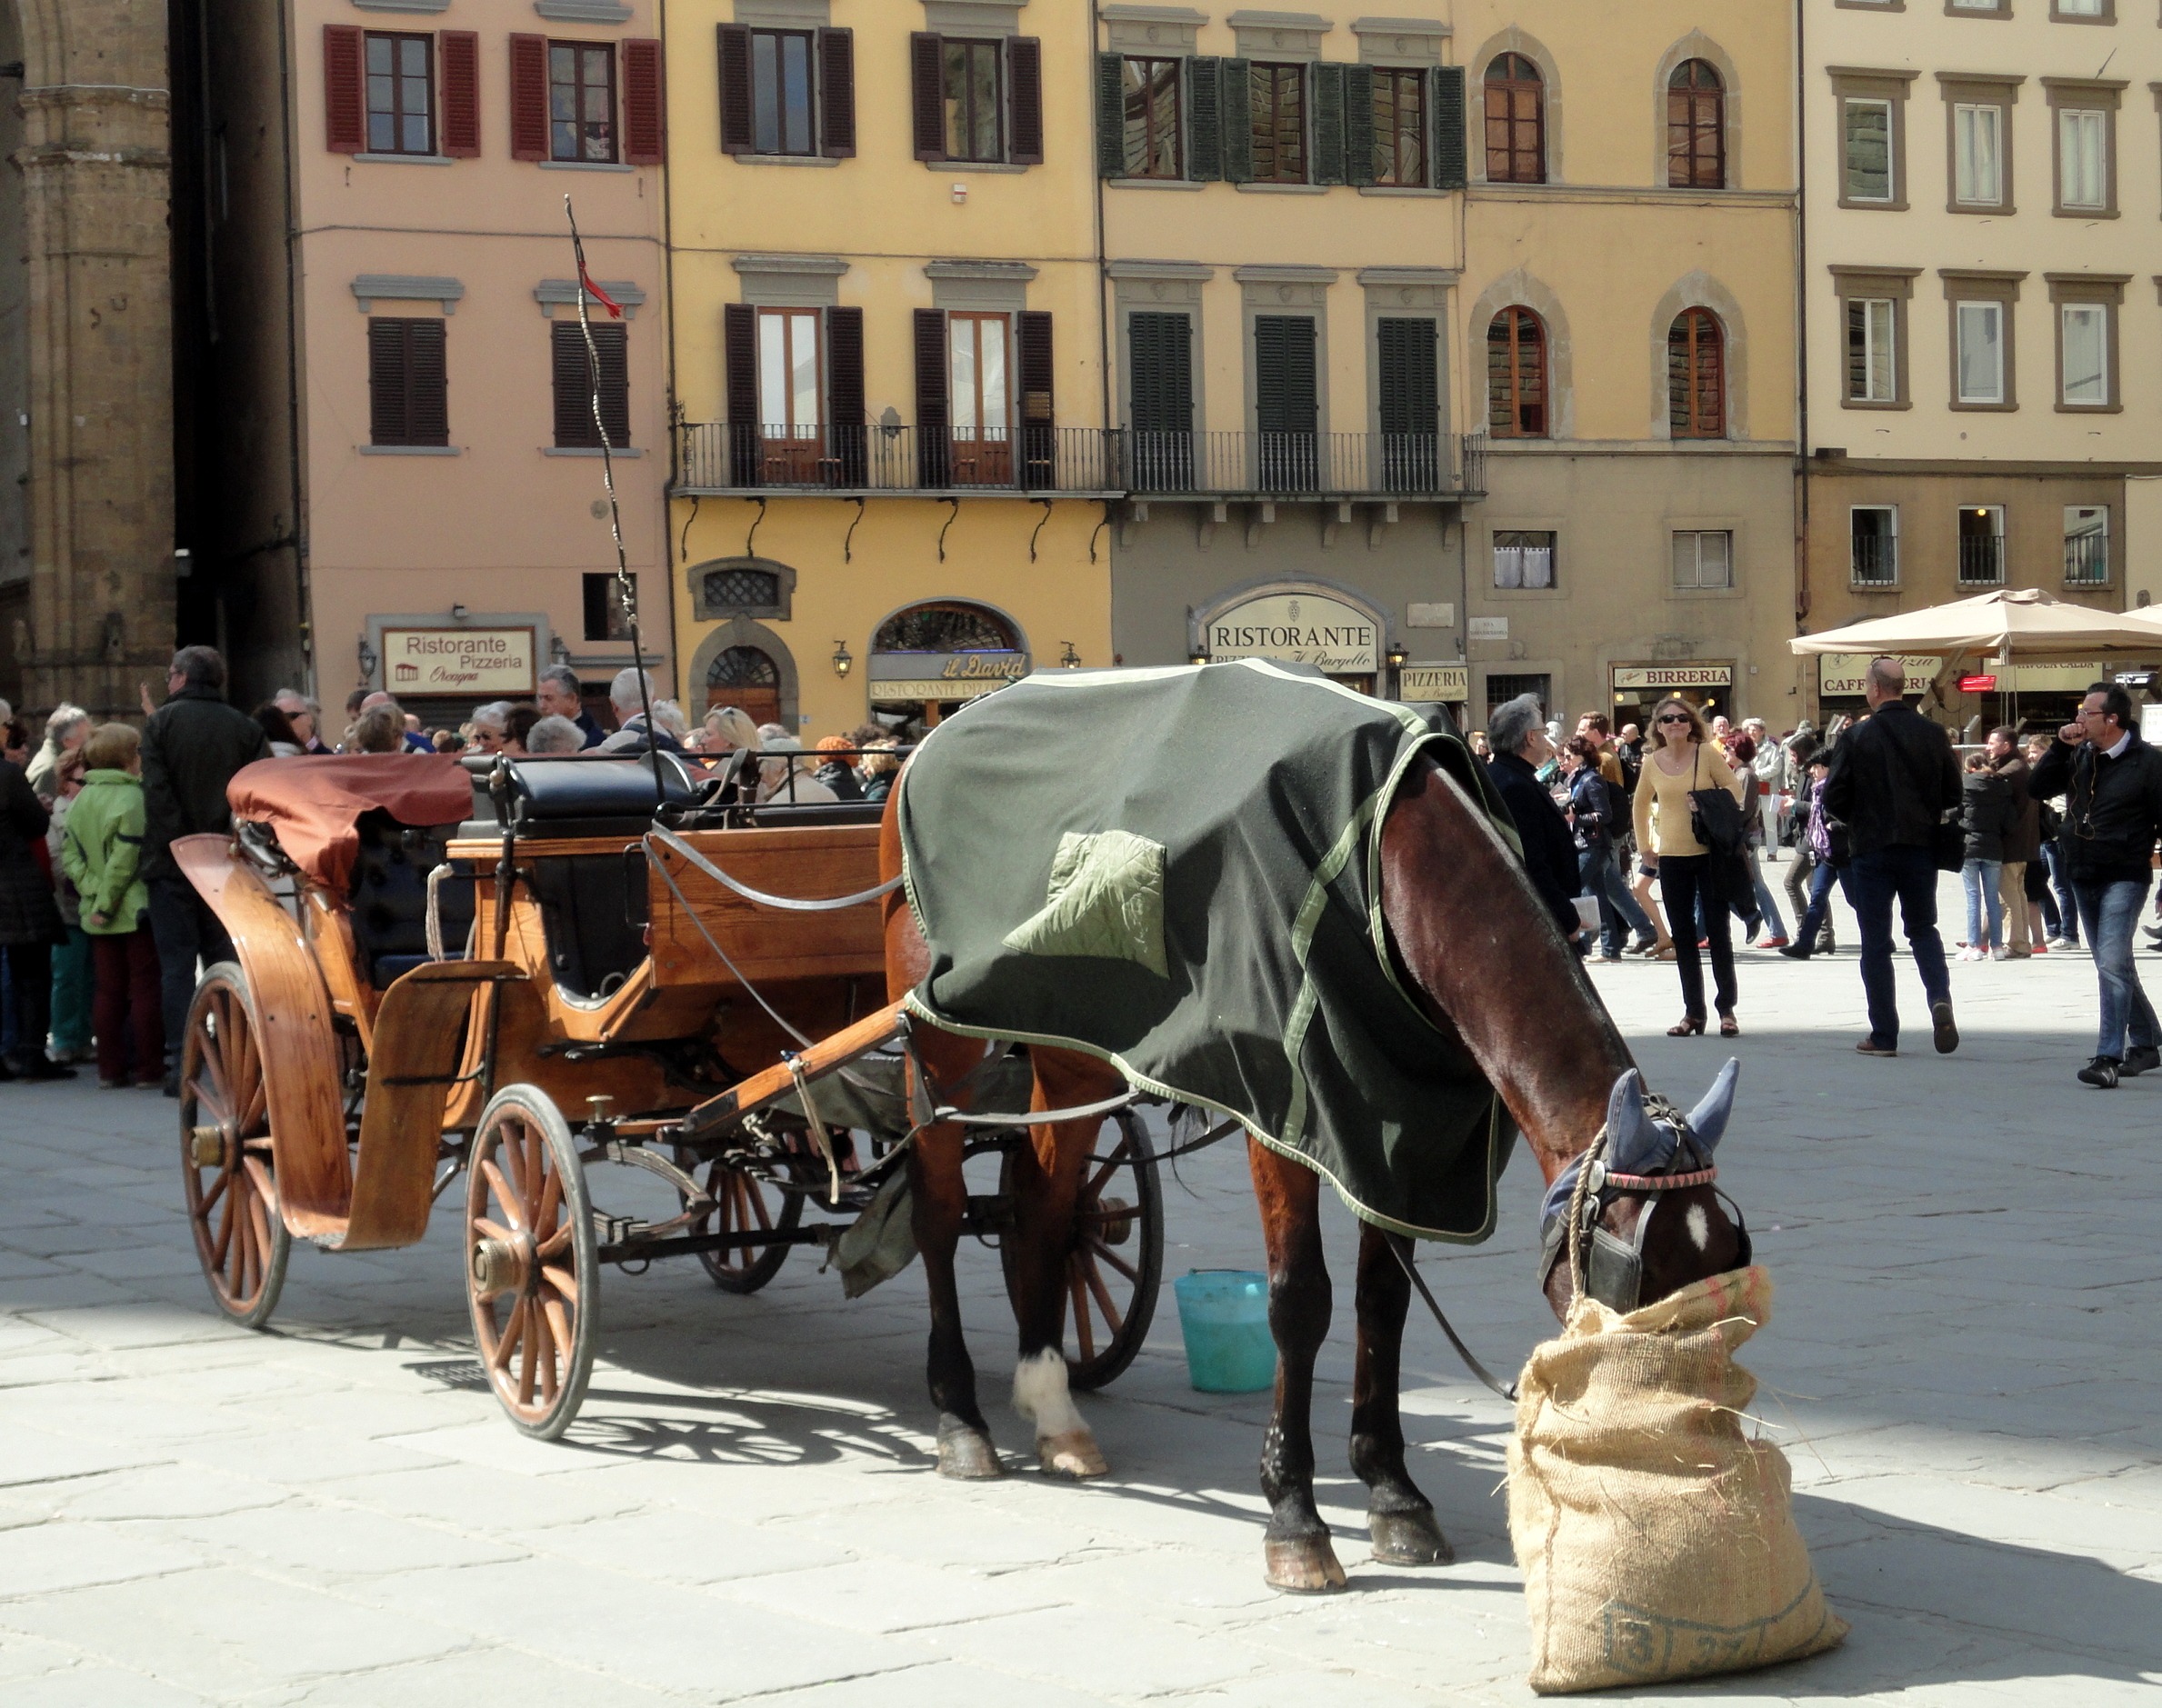
food, vehicle, horse, italy, tuscany, tourists, carriage, florence, coach, firenze, horse drawn carriage, pack animal, horse like mammal, horse harness, horse and buggy